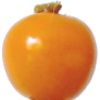
Label: physalis